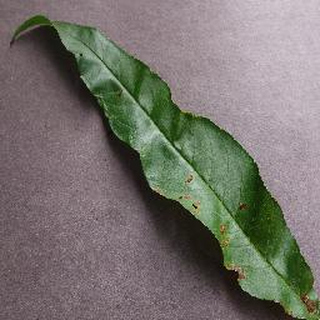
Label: peach_bacterial_spot